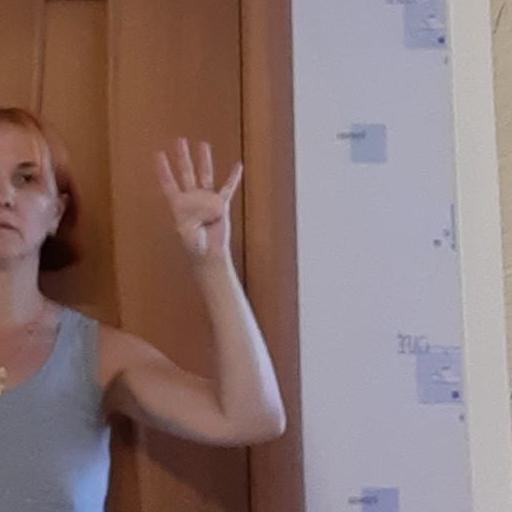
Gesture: four